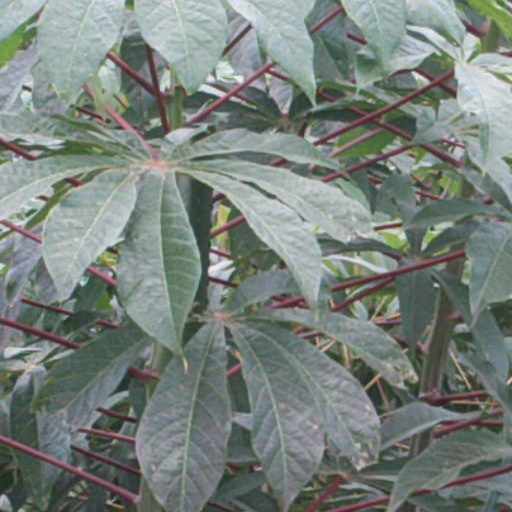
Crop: cassava